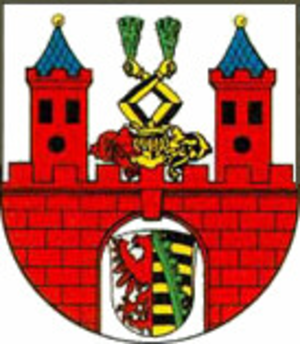
Bernburg (Saale)
Coat of arms of Bernburg (Saale)
Bernburg (Saale) er en by i den tyske delstat Sachsen-Anhalt. Den ligger ved floden Saale i Magdeburger Börde midt i Sachsen-Anhalt, omkring 45 Kilometer syd for Magdeburg og 50 kilometer nord for Halle, og er administrationsby i Salzlandkreis. Bernburg er historisk en del af Anhalt og var residens for fyrsterne og siden hertugerne af Anhalt-Bernburg. Byen er domineret af det store renæssanceslot, som også indholder et museum.